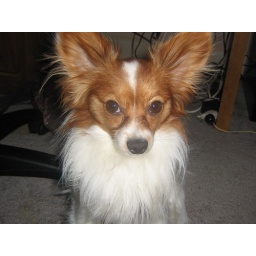
Papillon means butterfly in French, which resemble my dogs ears.